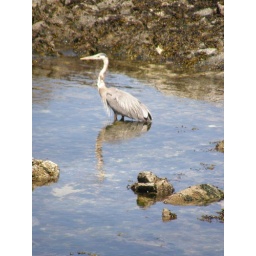
A blue heron sitting in a tidal pool.